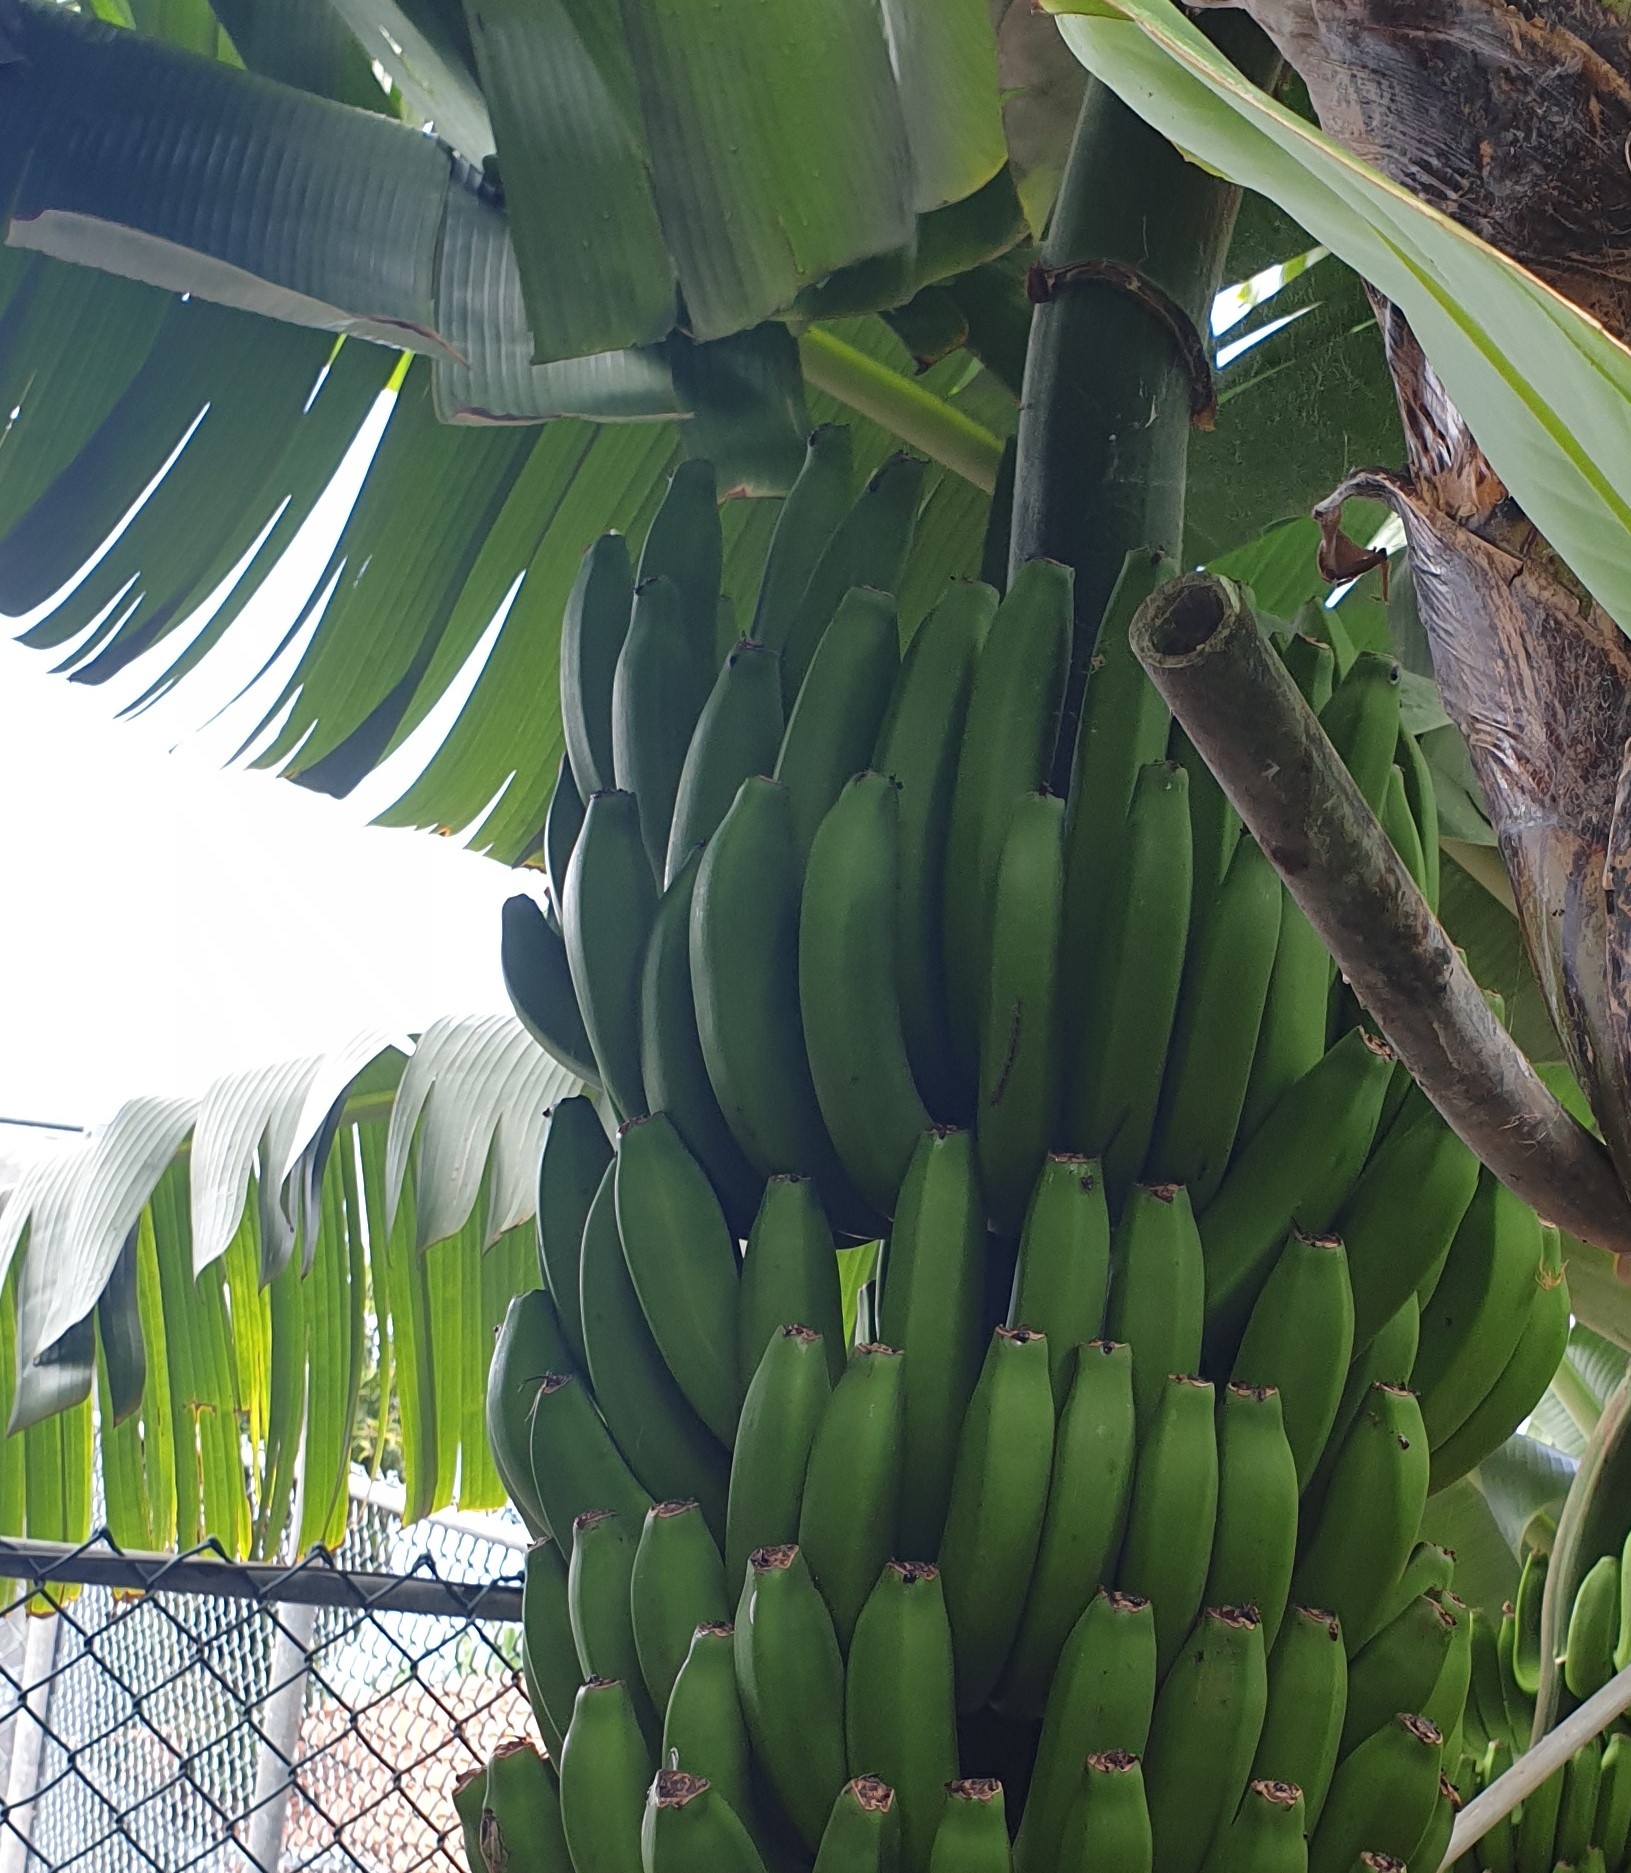
Label: Keep